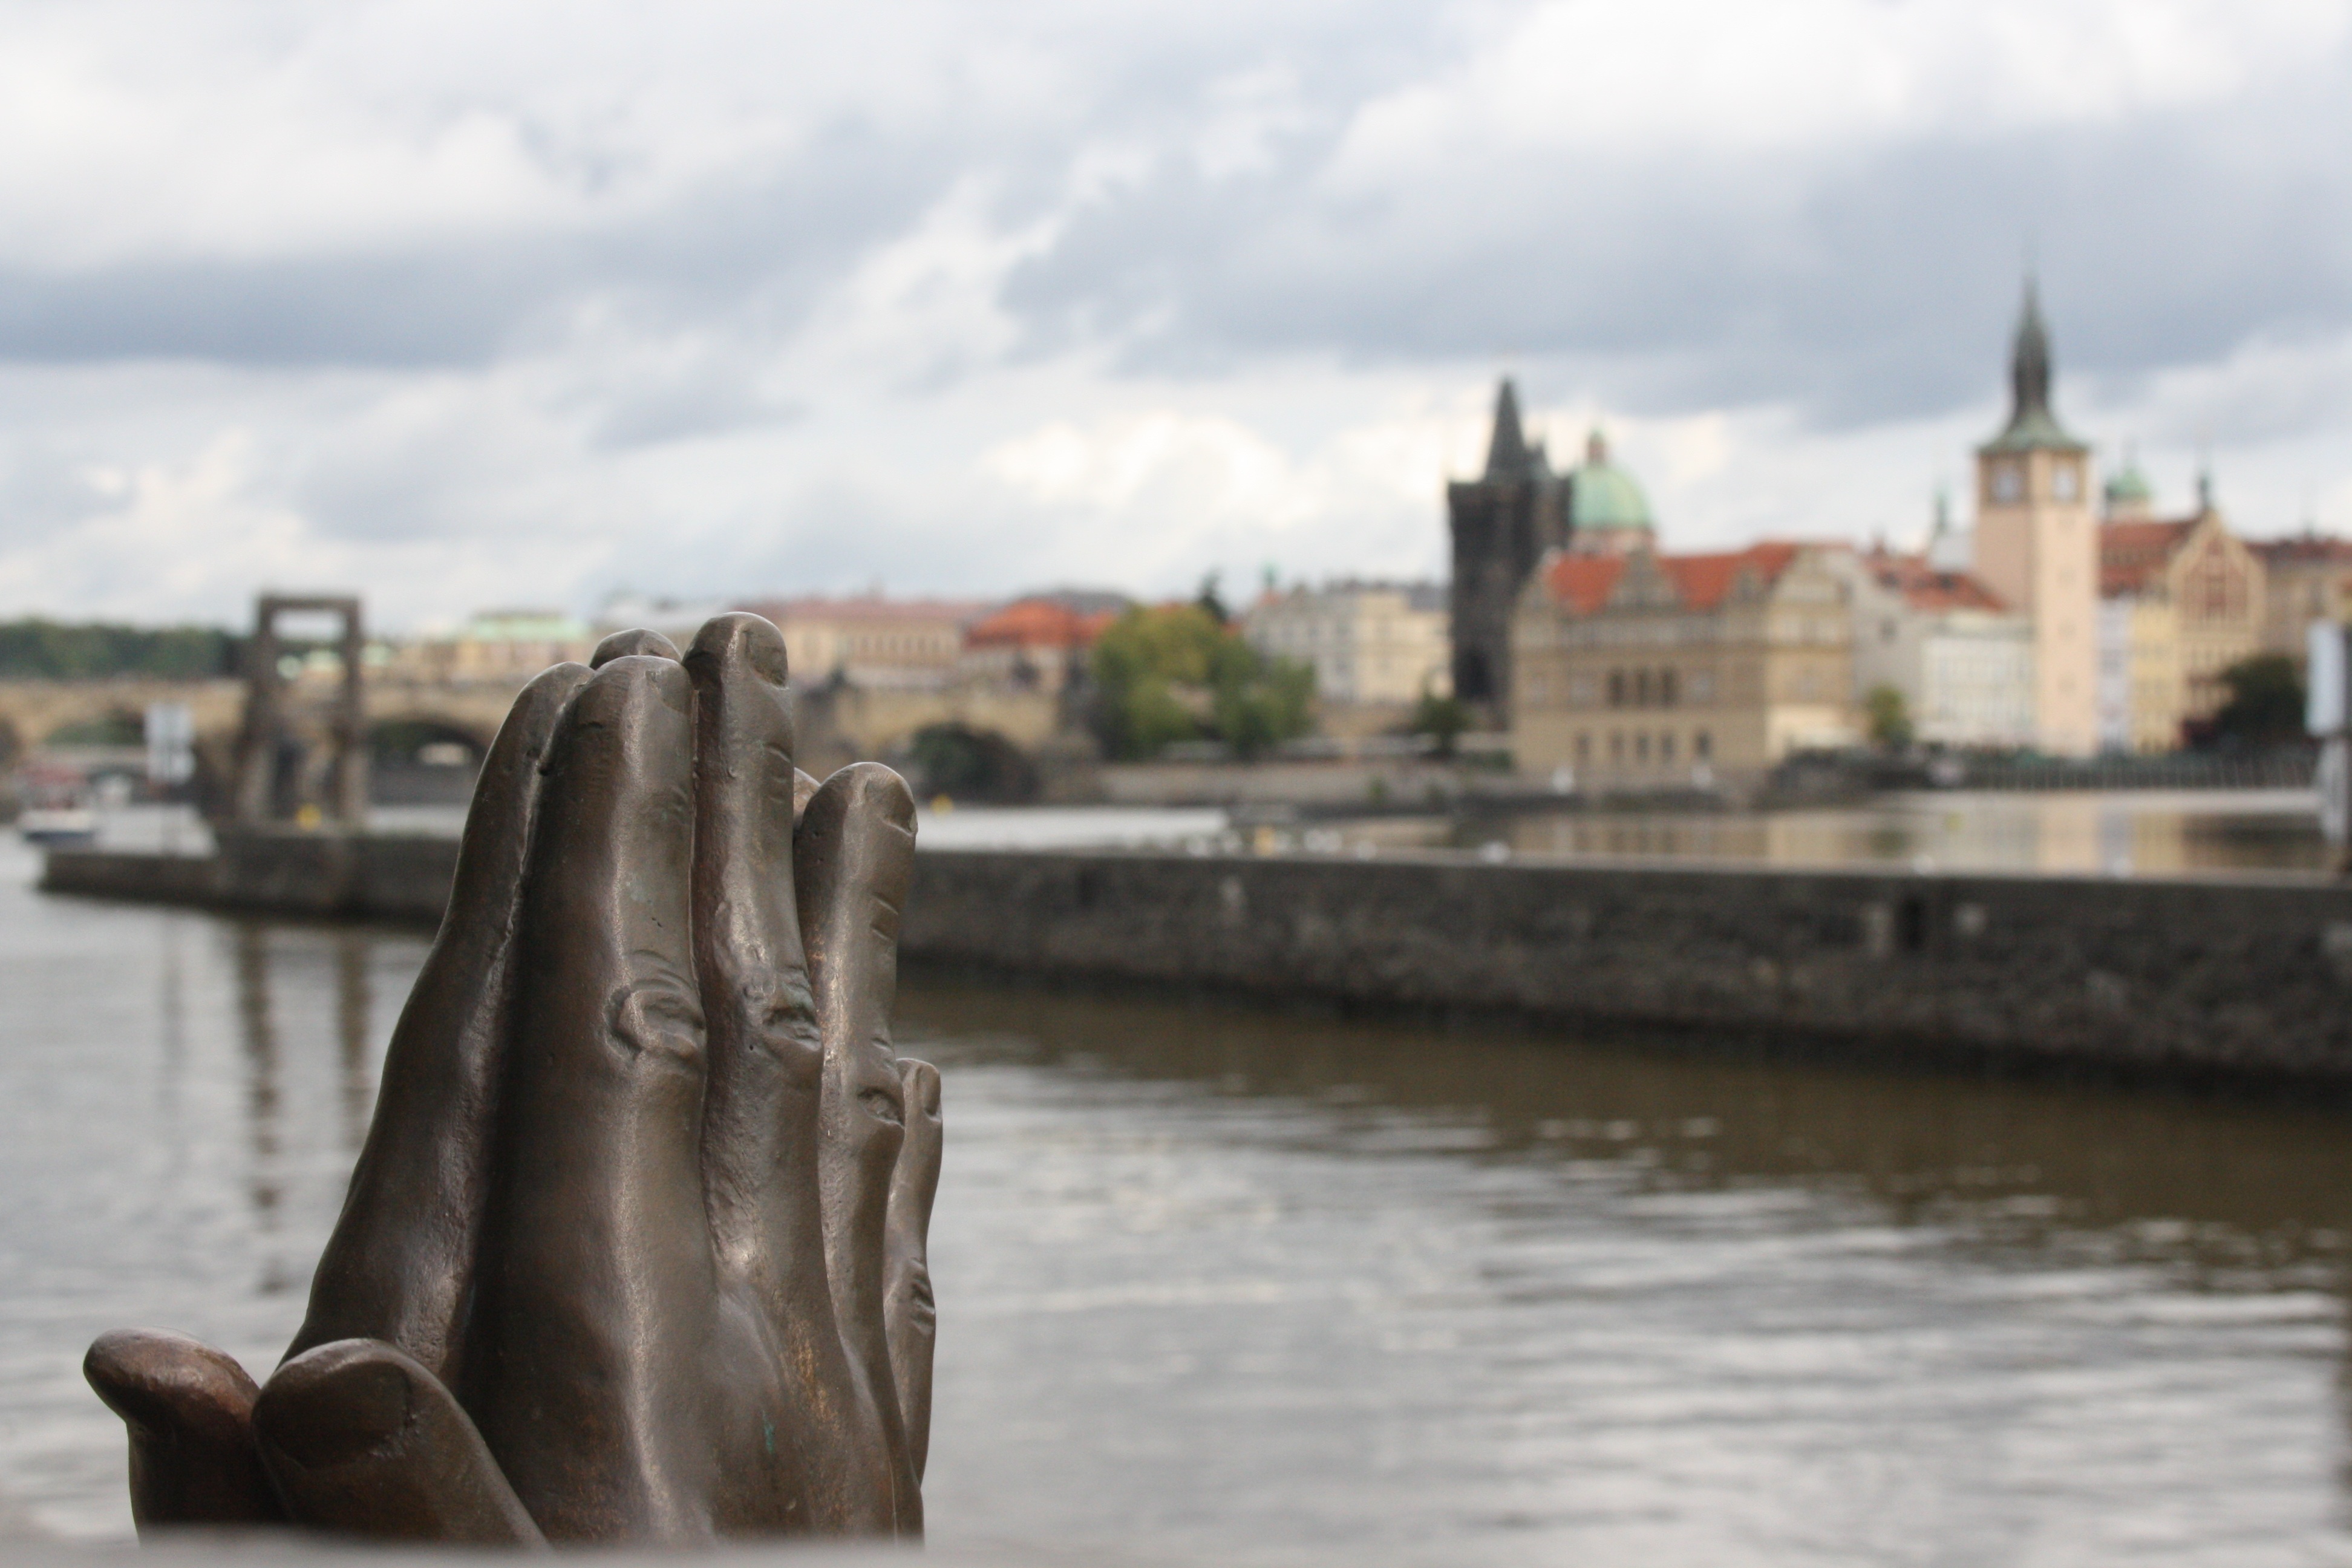
landscape, sea, water, river, travel, prague, tourism, waterway, background, prayer, praha, first floor